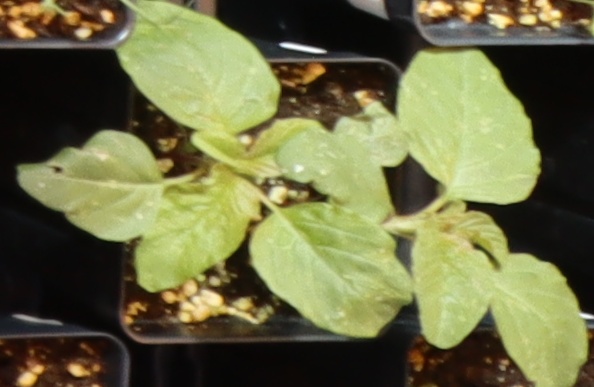
Label: Redroot Pigweed